The Culinary Institute of America at Greystone

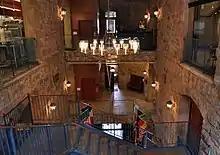
Interior of a large building with a staircase and elevator

The Greystone Cellars building stands on a terraced hillside site on the west side of 29/128, about a mile north of St. Helena's central business district. It has , three stories, and a basement, and is around long, wide, and tall, with thick walls. As a wine cellar, it held 3.5 million gallons. The building was designed in the Richardson Romanesque style, with an arched entranceway and tower, stone mullions and transoms, a low sweeping roof, well-fitted stonework, and a large and simple stone façade. The building's exterior is made of local light gray volcanic stone put together with Portland cement; the trimmings are of a red stone. Bourne had insisted that gray stones were used in the east façade of the building (its main façade), with darker or other colored stones usable for the other sides of the building. The roof originally used black slate roof tiles.